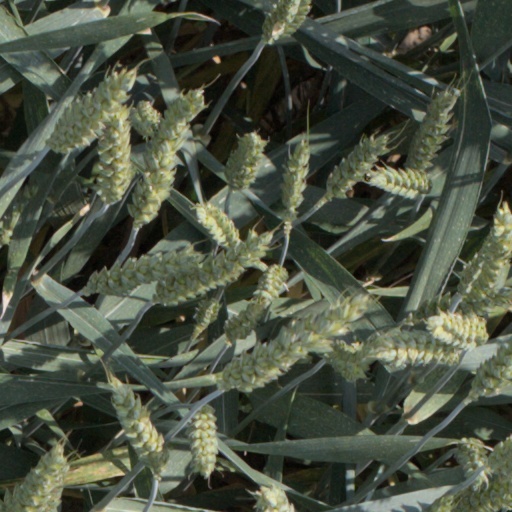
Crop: wheat